Timbres, espace, mouvement

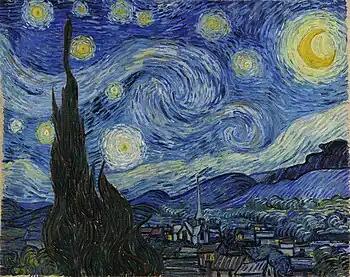
"The Starry Night", by Van Gogh (1889), the inspiration for this work

Timbres, espace, mouvement ("Timbre, space, movement") is a work for orchestra composed by Henri Dutilleux in 1978. Dutilleux subtitled the work "La nuit étoilée" ("The Starry Night"), in reference to the 1889 painting by Vincent van Gogh. The composer wanted to translate in his composition the "almost cosmic whirling effect which (the painting) produces". Dutilleux dedicated the work to the memory of Charles Münch and to Mstislav Rostropovich, the conductor of its premiere.